Ice sculpture

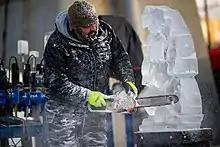
A sculptor carving a sculpture using a chainsaw in Cleveland in February 2022

The temperature of the environment affects how quickly the piece must be completed to avoid the effects of melting; if the sculpting does not take place in a cold environment, then the sculptor must work quickly to finish the piece. Some sculptures can be completed in as little as ten minutes if the carver is using power tools such as chainsaws and specialty bits fitted to a die grinder.